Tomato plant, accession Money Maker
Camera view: bottom (45 deg); turntable rotation: 30 degrees
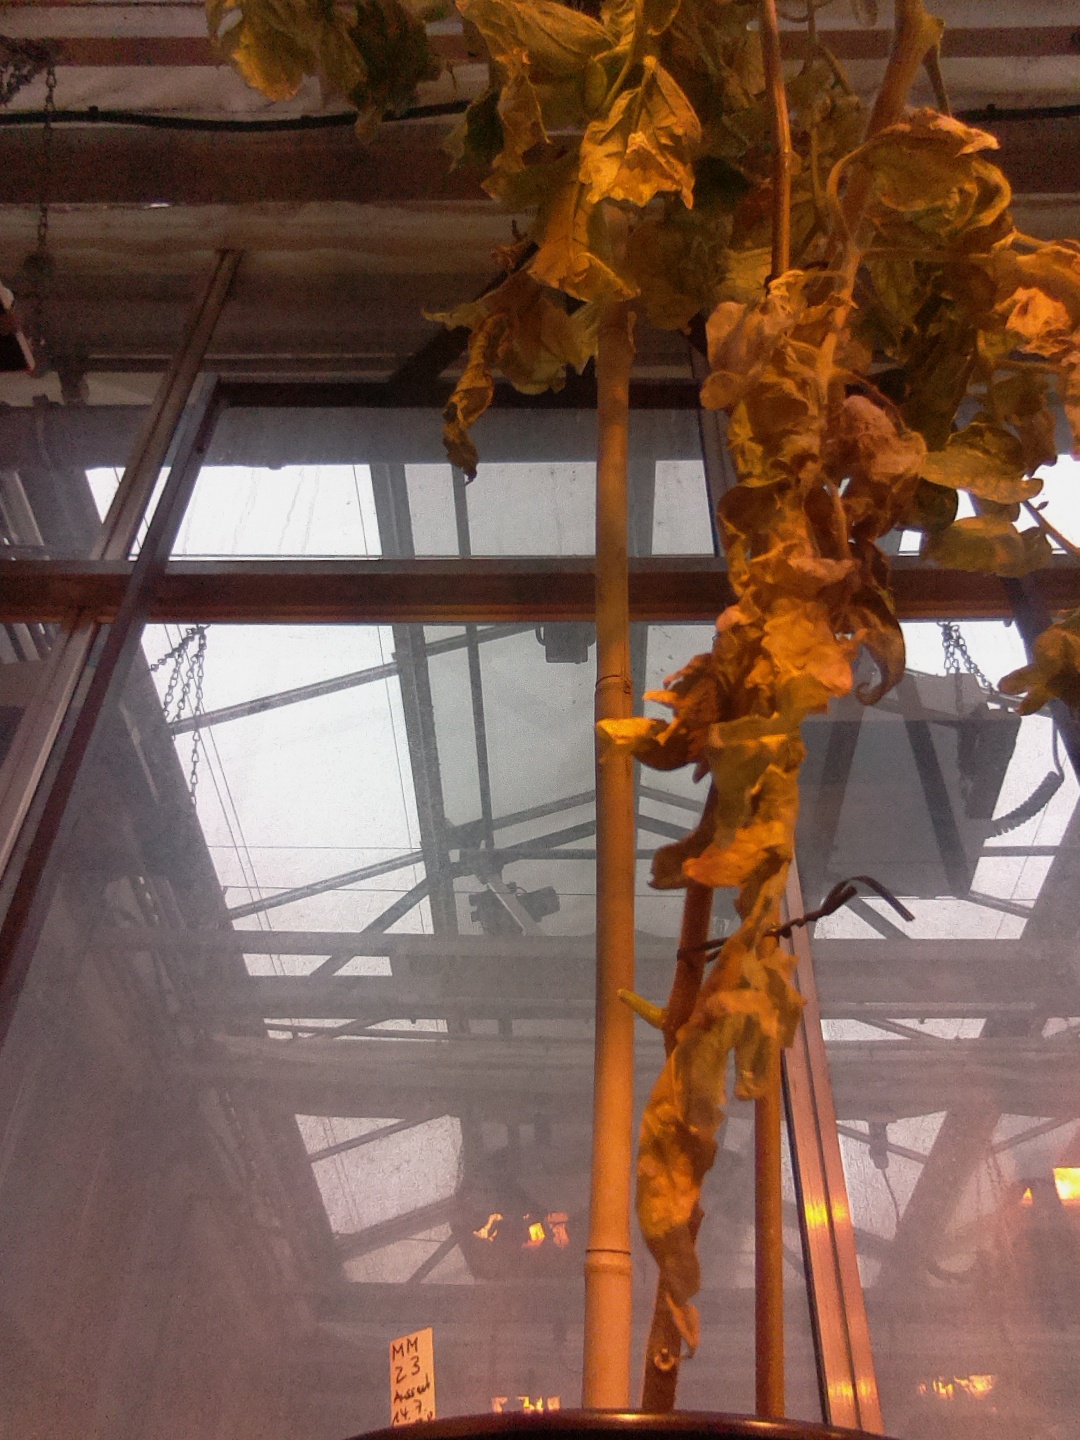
BBCH growth stage 81: 10%-20% of fruits show typical fully ripe color